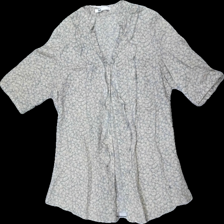
View: front
Type: Blouse
Category: Ladies
Brand: Flash
Material: 100% Cotton
Pattern: Floral print
Cut: Regular
Size: S
Price range: 50-100
Recommended usage: Reuse
Description: Floral blouse